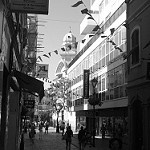
Label: B & W